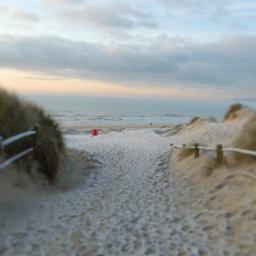
tourist attraction is not just for summer , in winter the beach is a special place too .